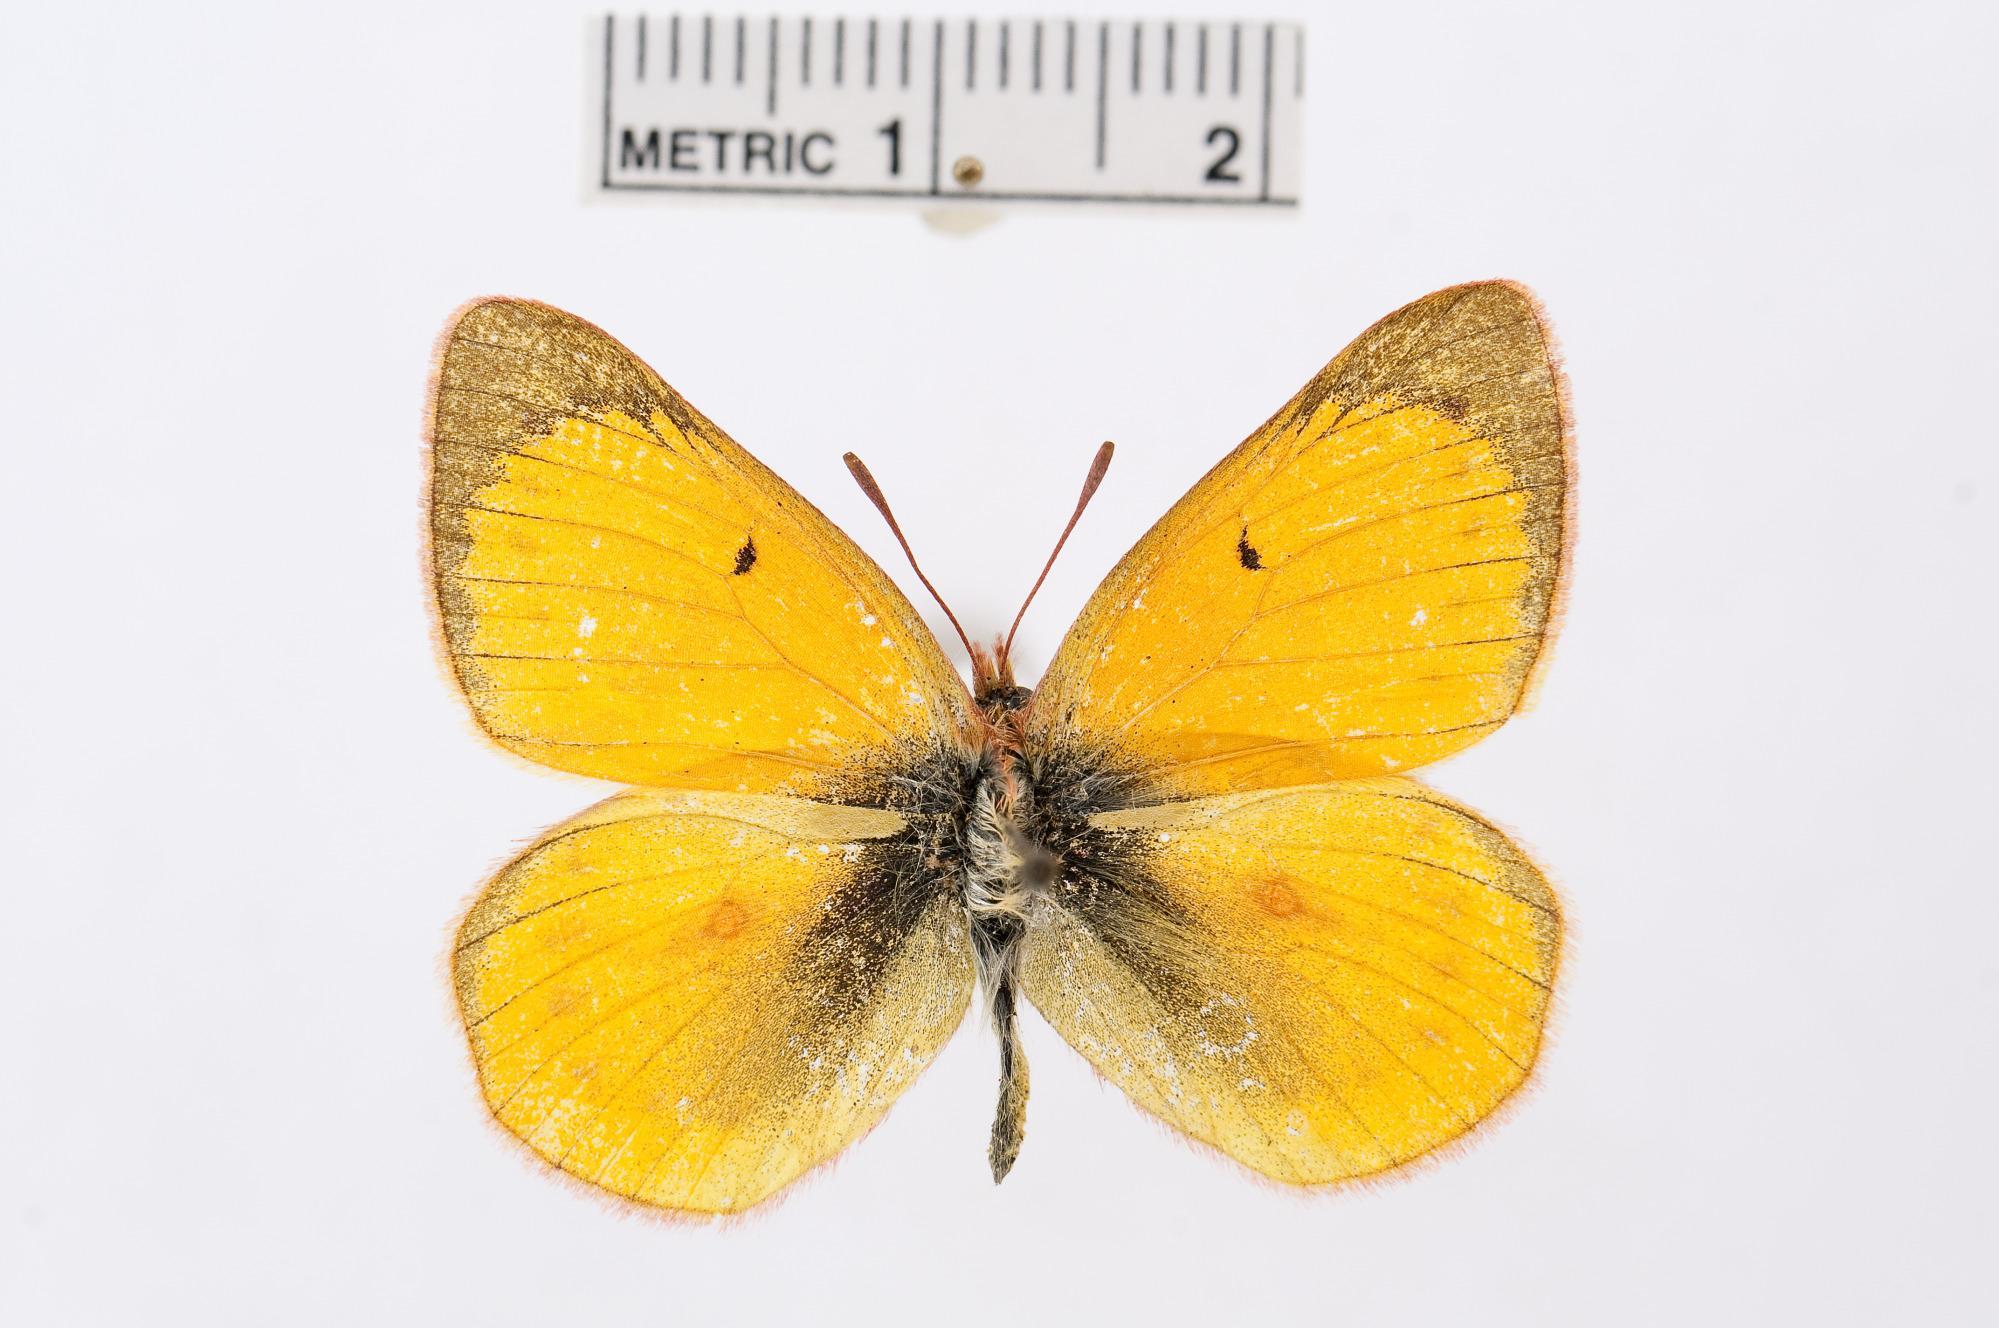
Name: Colias flaveola
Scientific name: Colias flaveola
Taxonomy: Animalia, Arthropoda, Hexapoda, Insecta, Lepidoptera, Pieridae, Coliadinae